Tunable resistive pulse sensing

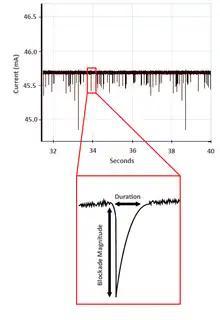
Tunable resistive pulse sensing (TRPS). Particles crossing a pore are detected as a transient change in the ionic current flow, which is denoted as a blockade event with its amplitude denoted as the blockade magnitude.

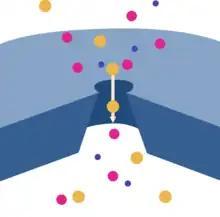
A polydisperse particle sample passing through the tunable nanopore. The size of the aperture is altered by increasing or decreasing the stretch placed upon the nanopore.

Particles crossing a nanopore are detected one at a time as a transient change in the ionic current flow, which is denoted as a blockade event with its amplitude denoted as the blockade magnitude. As blockade magnitude is proportional to particle size, accurate particle sizing can be achieved after calibration with a known standard. This standard is composed of particles of a known size and concentration. For TRPS, carboxylated polystyrene particles are often used.